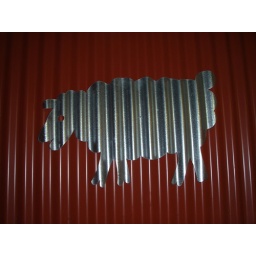
On the kitchen wall at the Great Lakes holiday park (our campsite) in Te Anau.